Luna Wedler

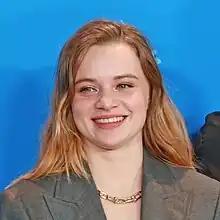
Wedler in 2023

Luna Wedler (born 26 October 1999) is a Swiss actress. She gained popularity by starring in the 2020 Netflix series "Biohackers".